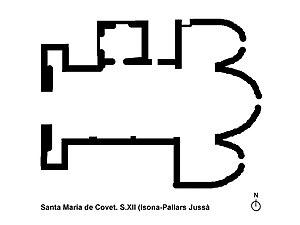
L'église Sainte-Marie de Covet est un édifice religieux de style roman bâti dans le hameau de Covet, appartenant à la commune d'Isona i Conca Dellà, dans la province espagnole de Lérida, en Catalogne.